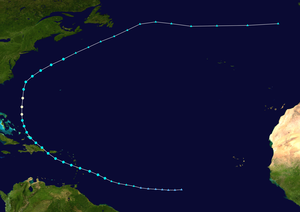
La saison 2014 des ouragans commence officiellement le 1ᵉʳ juin 2014 et se termine le 30 novembre 2014, selon la définition de l'Organisation météorologique mondiale. Seuls 9 systèmes ont sévi durant la saison qui a réellement débutée avec Arthur le 7 juillet et s'est terminée avec Hanna le 28 octobre. Deux ouragans ont atteint le seuil d'ouragan majeur, catégorie 3 ou plus dans l'échelle de Saffir-Simpson, dont l’ouragan Gonzalo a été le plus puissant à la catégorie 4. Les tempêtes ont été largement espacées les unes des autres, le mois d'octobre étant le plus actif et notant le plus intense des ouragans.
L’ouragan Bertha est le troisième système tropical de la saison cyclonique 2014 dans l'océan Atlantique nord. Il est le second à recevoir un nom et à atteindre le seuil d'ouragan. Débutant comme une onde tropicale au large des îles du Cap-Vert le 26 juillet, il est devenu une tempête tropicale le 1ᵉʳ août à 445 km à l'est-sud-est de la Barbade. Il longe alors la chaîne des Antilles en restant dans l'océan Atlantique puis se dirige entre la côte du sud-est des États-Unis et les Bermudes pour devenir un ouragan le 4 août au nord-est des Bahamas. Bertha ne reste que peu de temps à ce niveau et redescend au niveau de tempête tropicale dès le 5 août en effectuant un large arc de cercle la faisant passer près de l'île de Sable, puis au sud-est de Terre-Neuve au Canada où elle devient une dépression post-tropicale. Celle-ci se dirige ensuite vers l'Europe qu'elle atteint comme une forte dépression des latitudes moyennes.